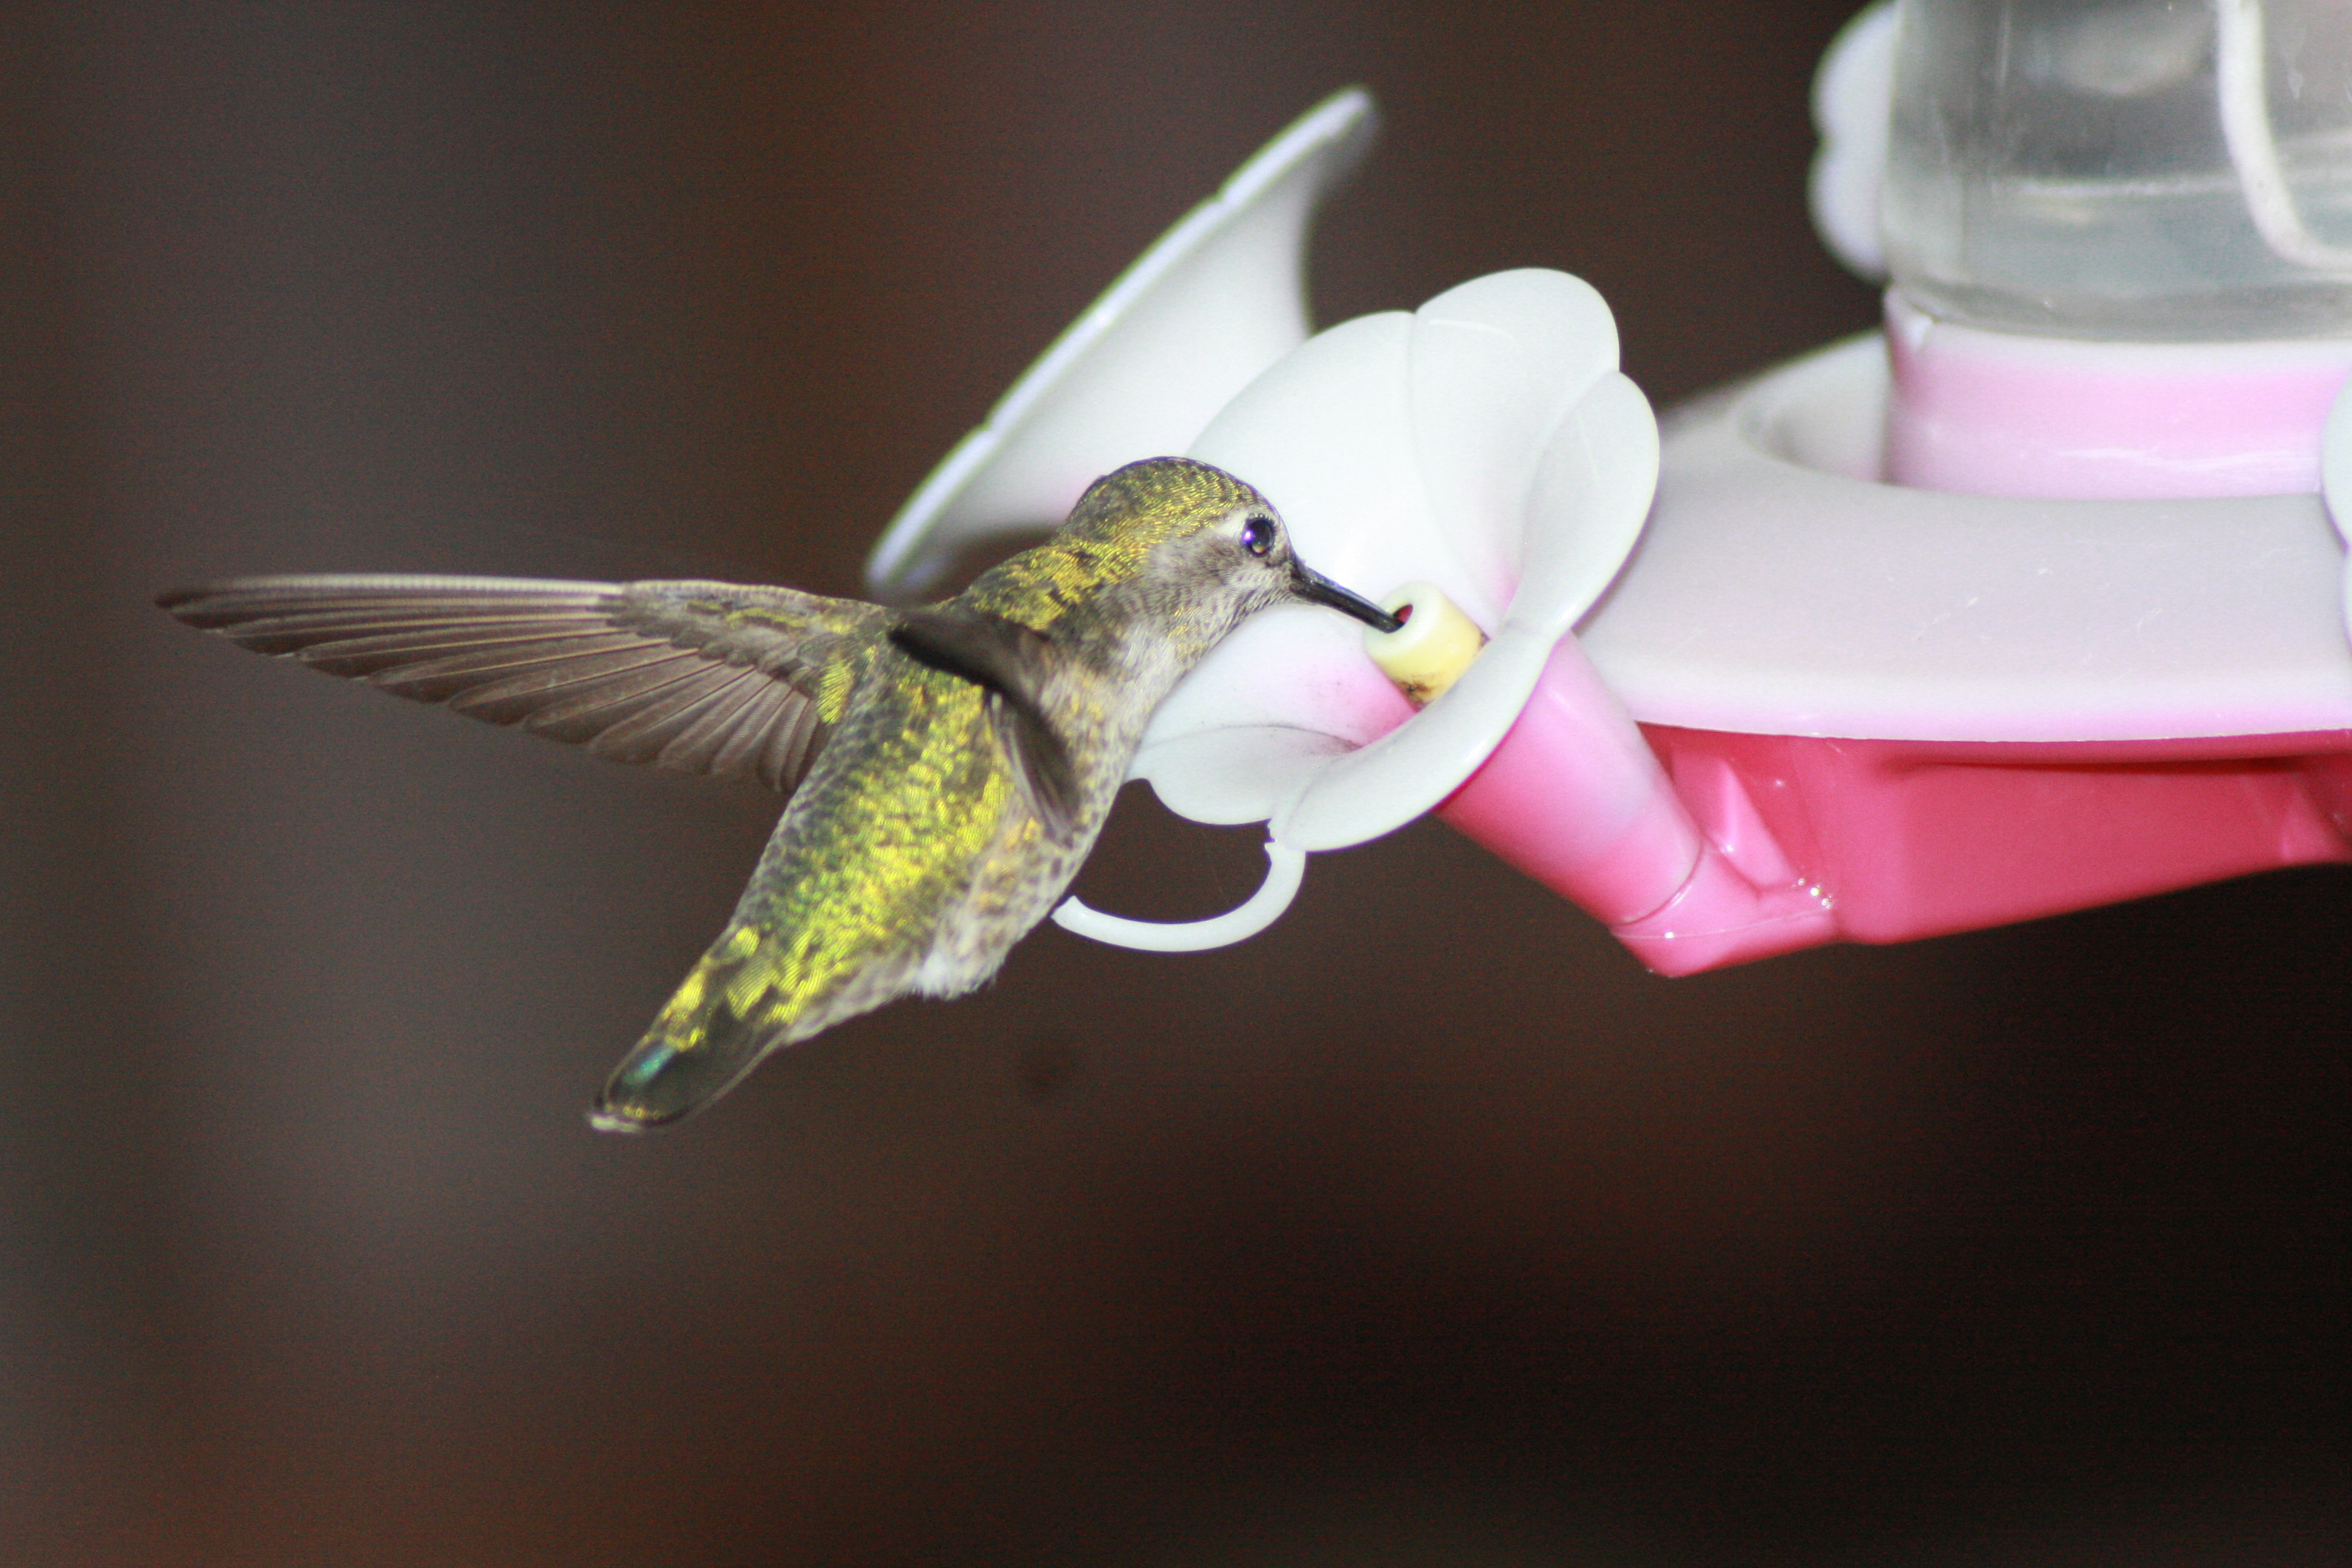
bird, wing, flower, beak, hummingbird, feeding, vertebrate, feeder, hovering, macro photography, pollinator, ruby throated